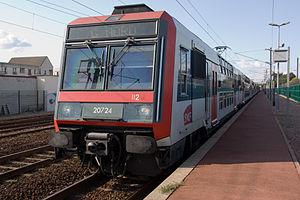
La ligne D du RER d'Île-de-France, plus souvent simplement nommée RER D, est une ligne du réseau express régional d'Île-de-France qui dessert une grande partie de la région Île-de-France selon un axe nord-sud. Elle relie Orry-la-Ville et Creil au nord à Melun, Corbeil-Essonnes et Malesherbes au sud, en passant par le cœur de Paris.